Magway University

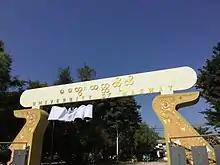
Magway University

It is located on Taungdwin Road, in the south part of Magway. It comprises two campuses, namely the main and the extension. Generally, science students study at the main campus and art students do in the extension. Now, many new buildings, named Shwe Gant Gaw, were built. English Major specialization students are studying their lessons at Shwe Gan Gaw (1). The convocation hall, the library, the recreation centre and the research centre are located in the extension campus. Department of Philosophy is considered the most beautiful building of the university.